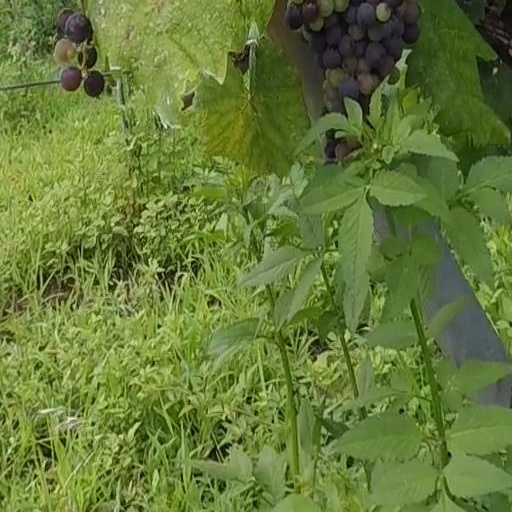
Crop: grape